Mama (Spice Girls song)

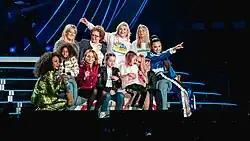
The Spice Girls, accompanied by their mothers and children, performing the song at the final night of their Spice World - 2019 Tour at the Wembley Stadium in London.

The song was performed many times on television, including "An Audience with...", "Live & Kicking", "Top of the Pops", the 1997 Prince's Trust Gala, and the 1997 Comic Relief. In October 1997, the group performed it as the thirteenth song of their first live concert at the Abdi İpekçi Arena in Istanbul, Turkey. The performance was broadcast on Showtime in a pay-per-view event titled "Spice Girls In Concert Wild!". However, the VHS and DVD release of the concert, "Girl Power! Live in Istanbul", does not include the performance. The song was also used during the climax of their 1997 film, "Spice World". In the scene, the group performs "Mama" at London's Royal Albert Hall, surrounded by the media and thousands of fans. The scene was included as a bonus performance in the VHS and DVD release of the movie.